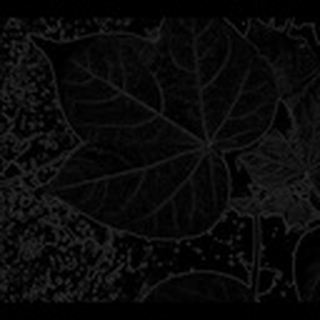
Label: healthy_cotton